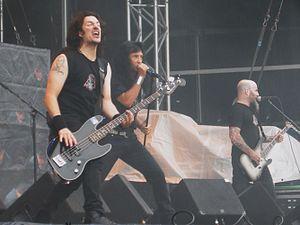
Le Big Four of Thrash est une expression désignant les quatre groupes de musique les plus influents du thrash metal américain que sont Metallica, Megadeth, Slayer et Anthrax.